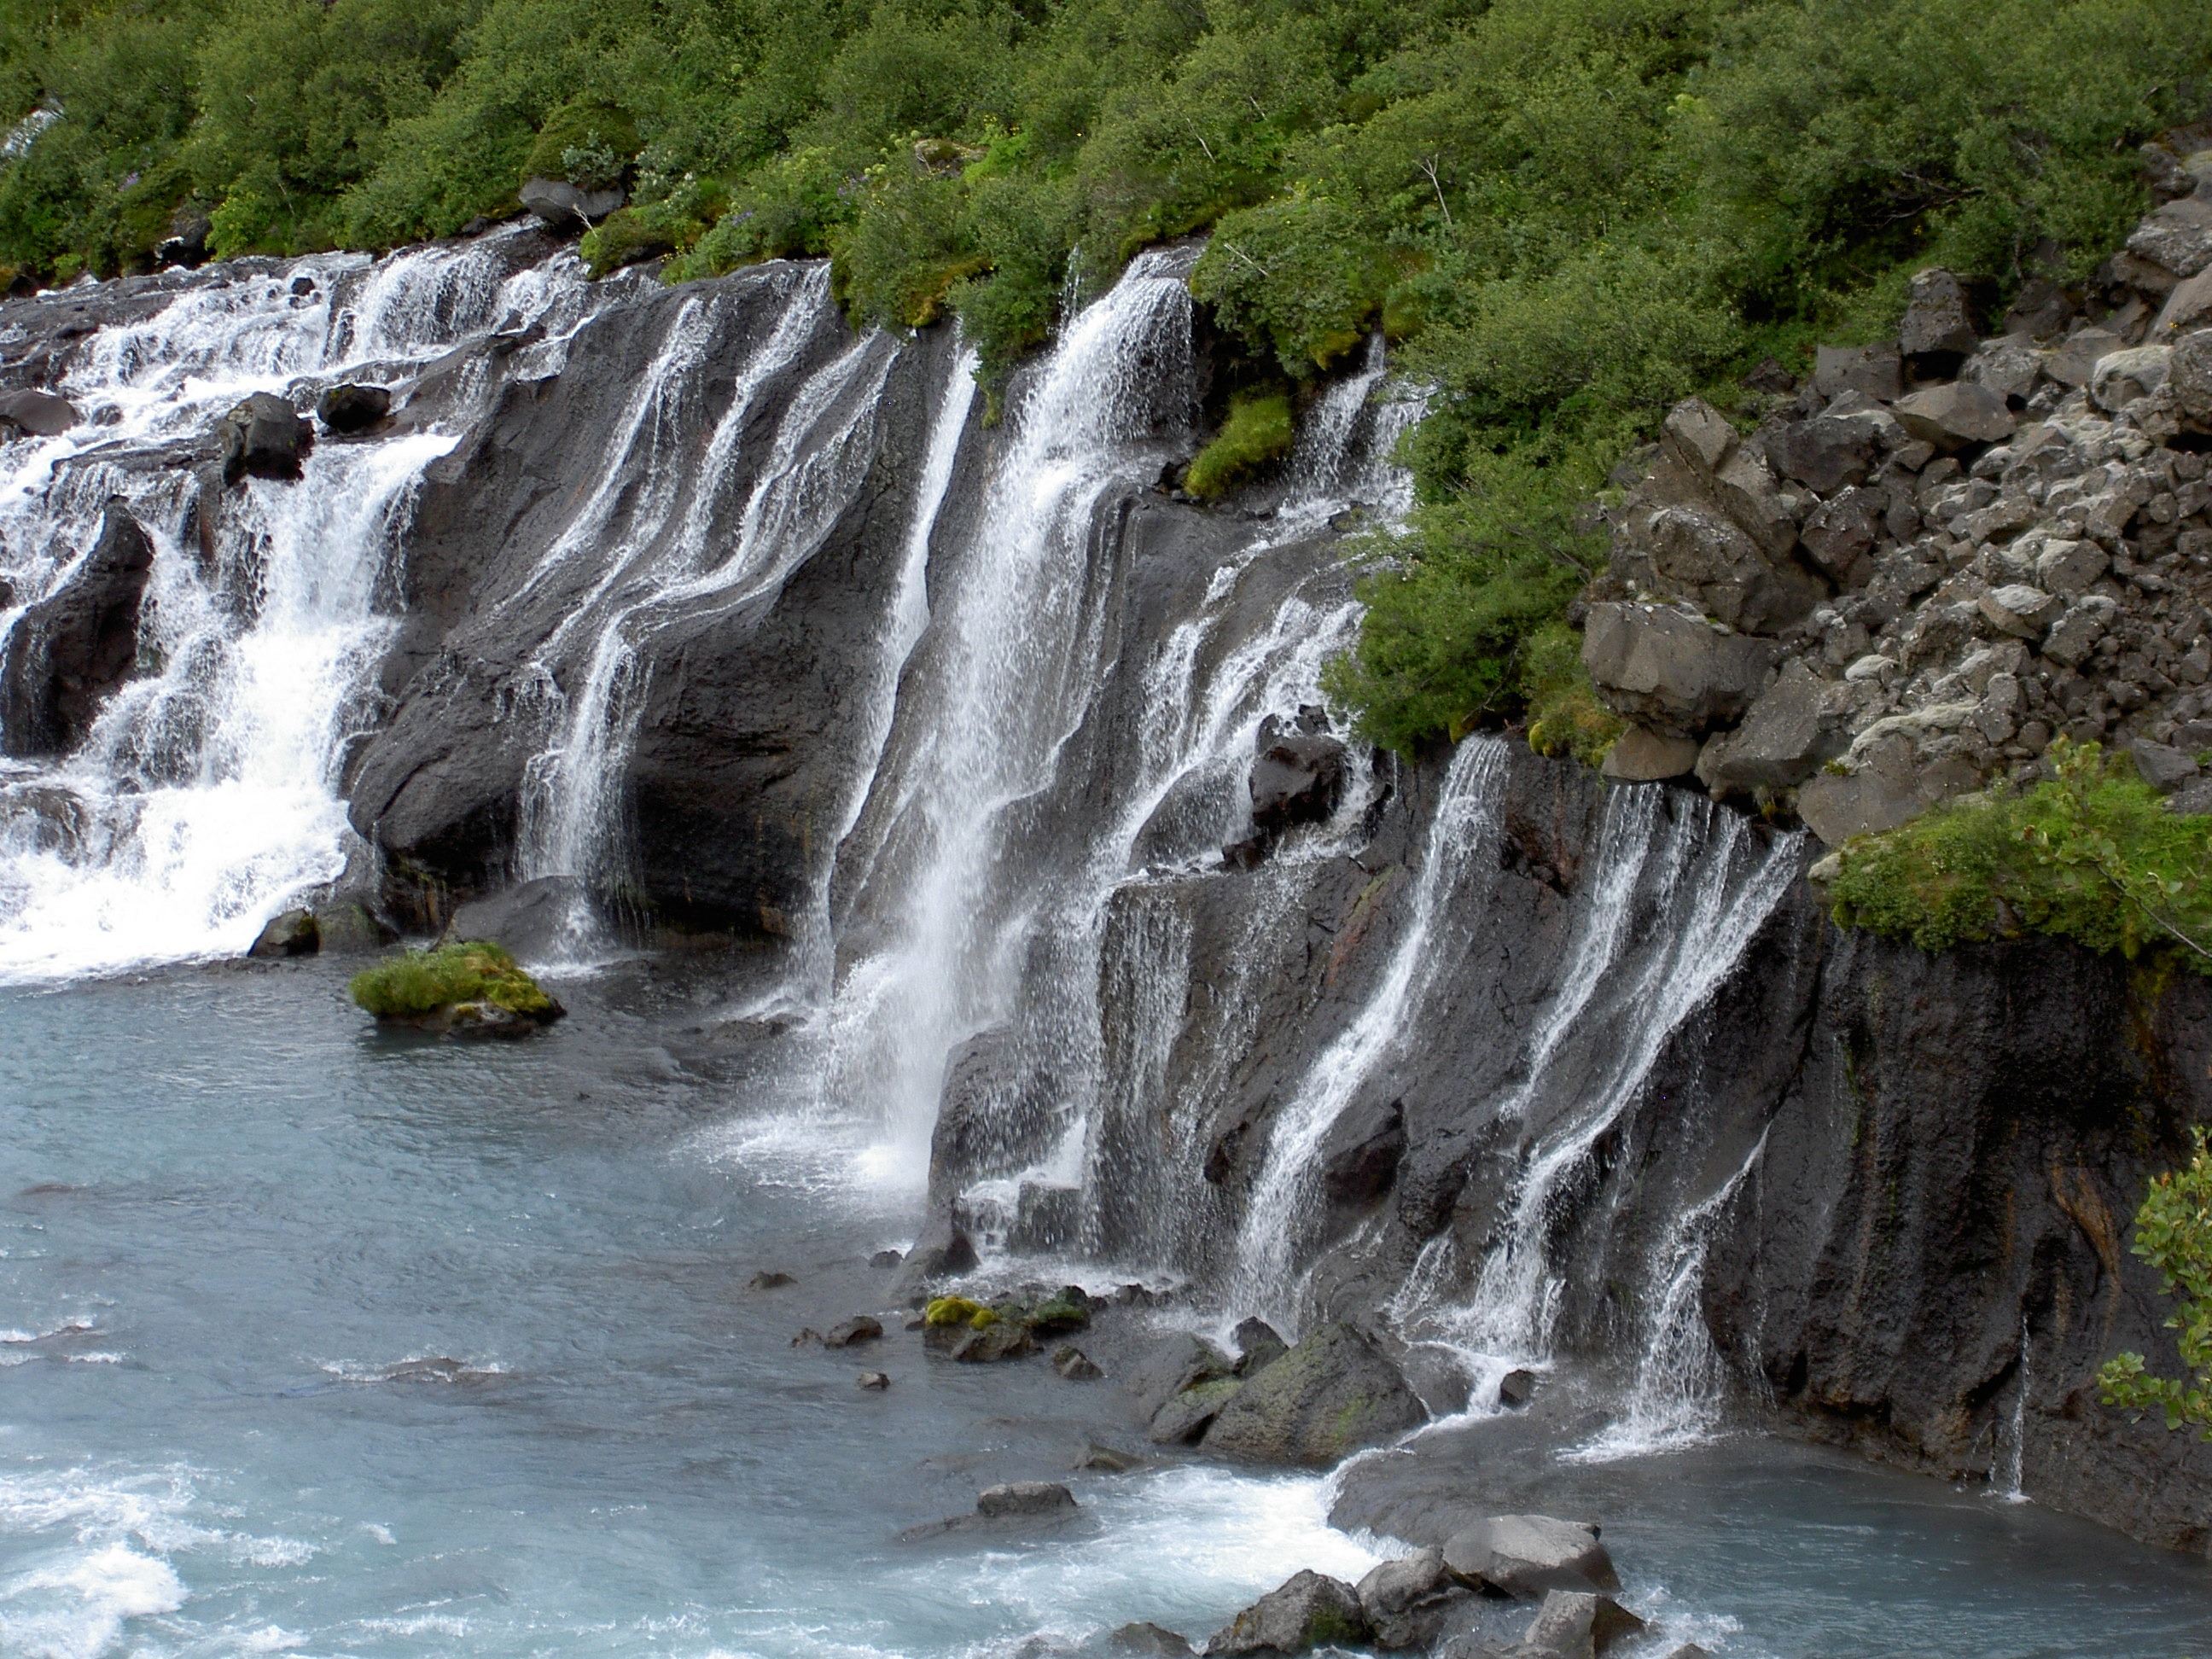
water, waterfall, river, stream, rapid, iceland, body of water, source, wasserfall, water feature, watercourse